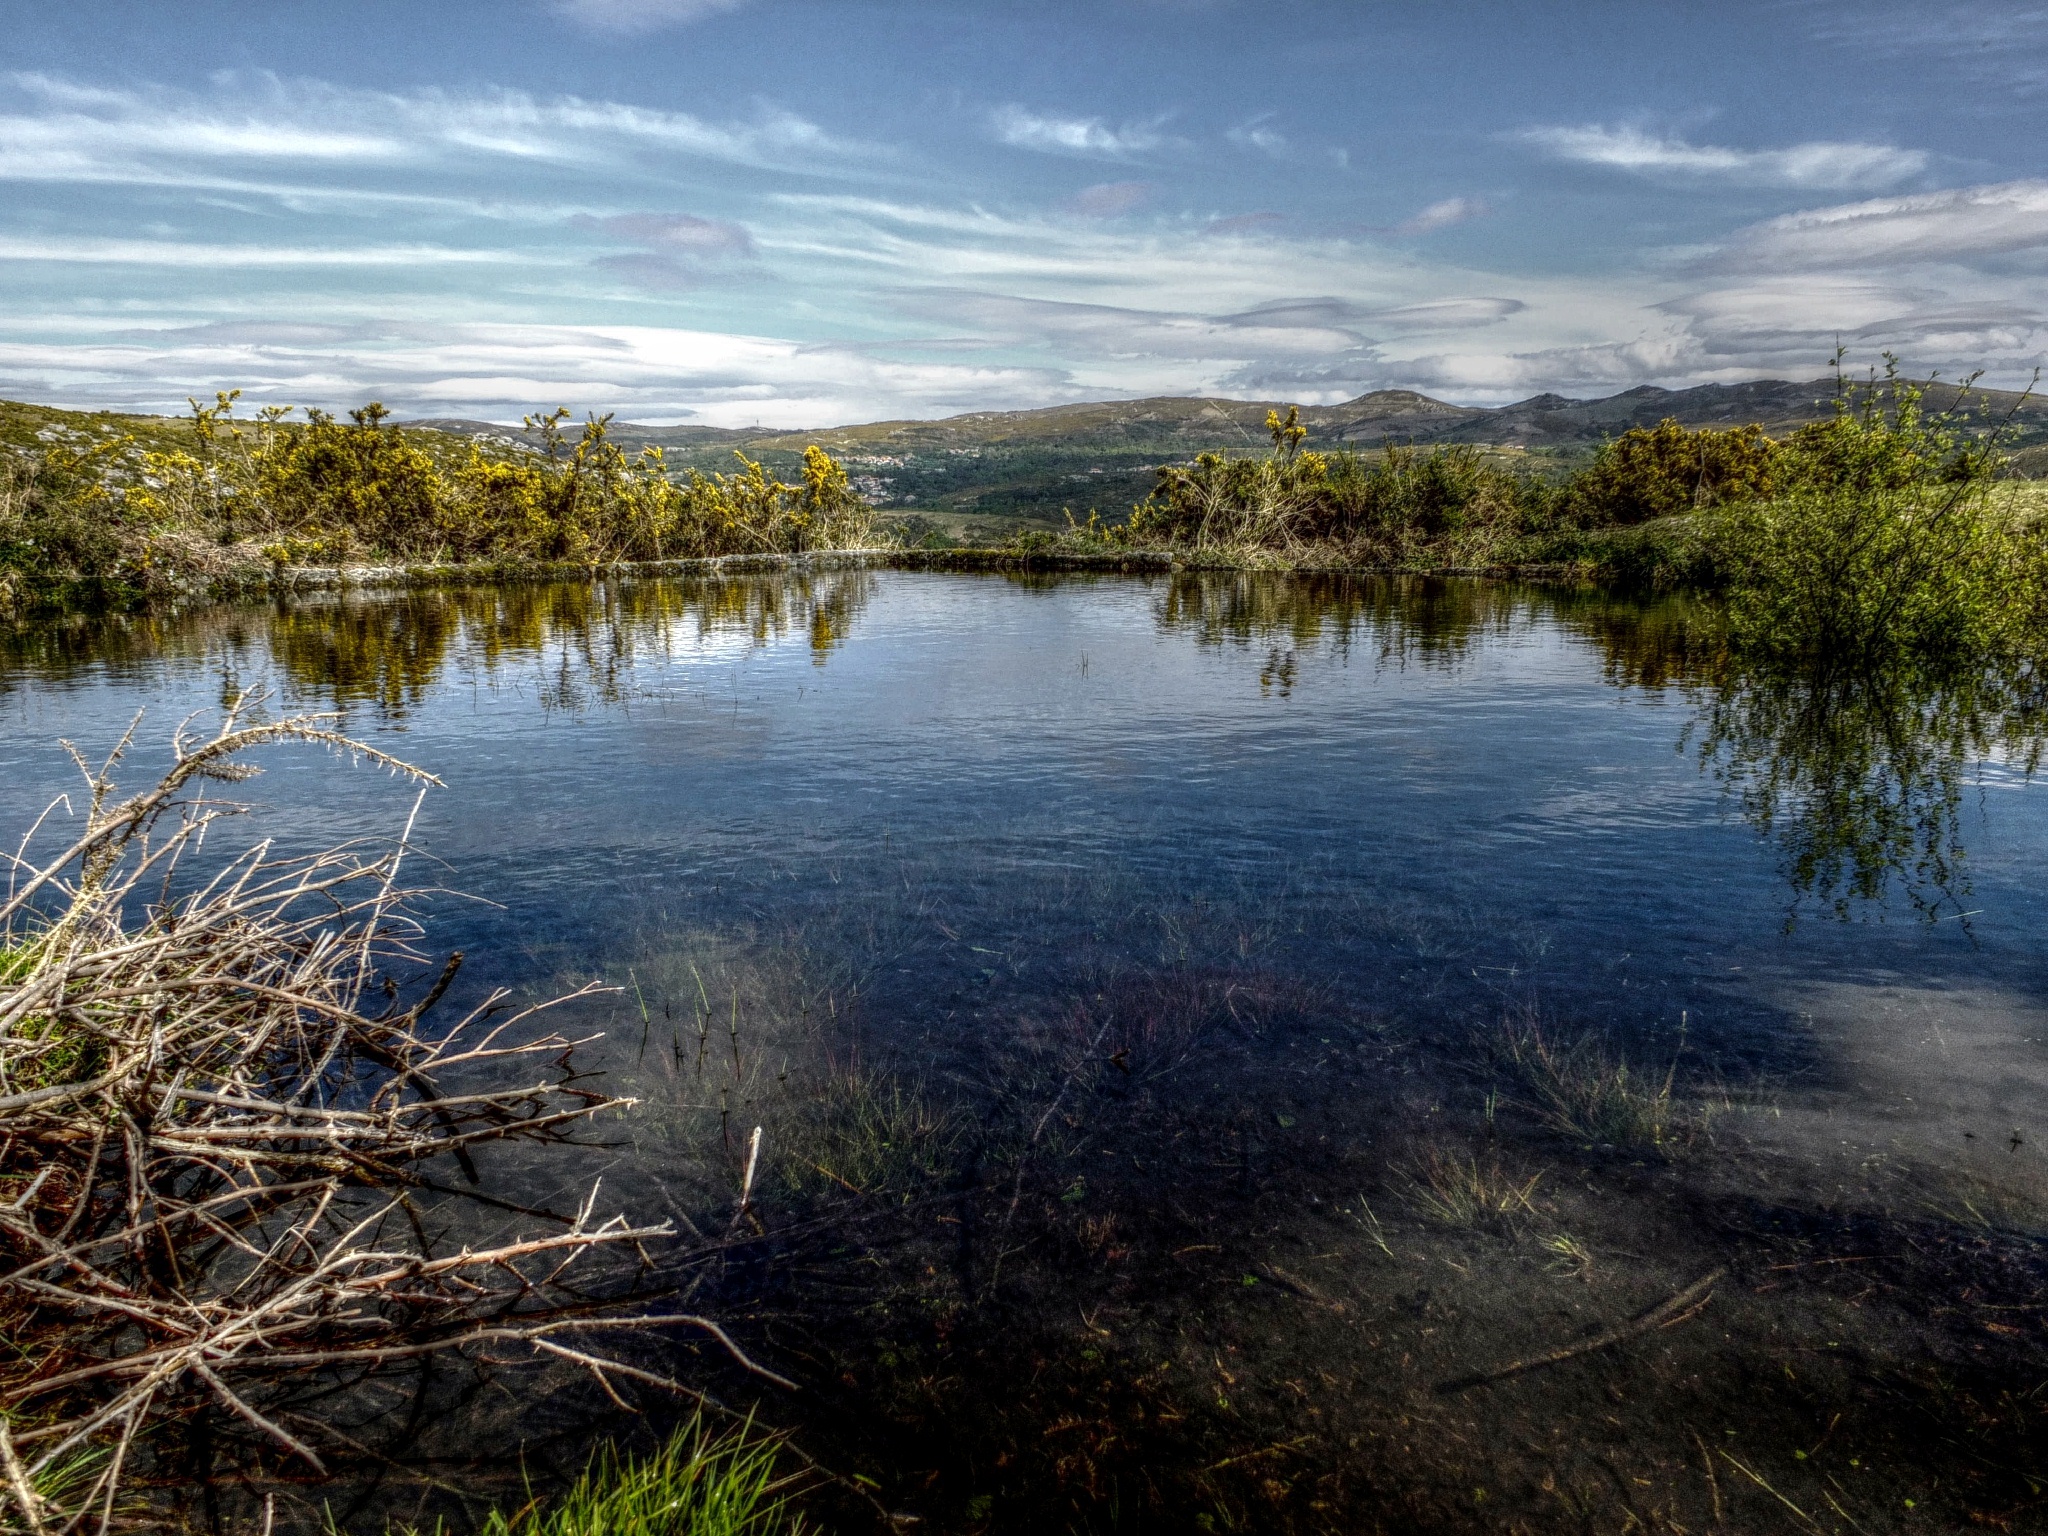
landscape, sea, coast, tree, water, nature, forest, grass, marsh, swamp, wilderness, morning, shore, lake, river, pond, reflection, reservoir, body of water, spain, wetland, bog, espaa, galicia, pontevedra, paisajes, habitat, loch, ecosystem, ggl1, gaby1, fujifilmxs1, natural environment, geographical feature